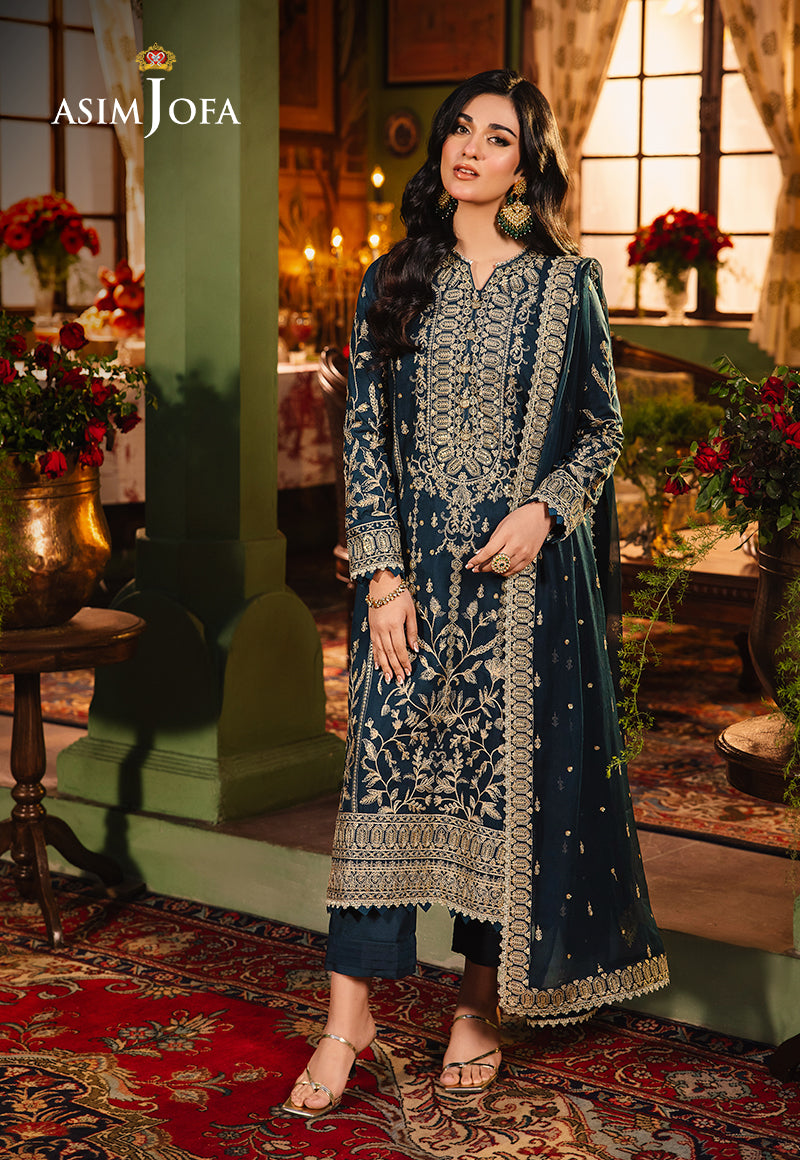
navy blue embroidered salwar suit